Posts and telecommunications in Lebanon

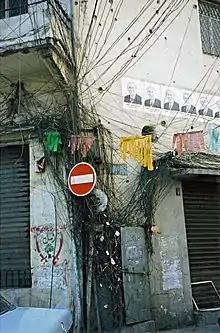
Layers of telephone cables in Beirut

The civil war that lasted from 1975 to 1990 saw a back-and-forth movement between further progress and regression. In 1976, Lebanon was a founding member of Arabsat, an intergovernmental organization delivering satellite connections to Arab states. The 1982 Israeli invasion in itself caused destruction, but also set back a U.S.-funded, $325 million plan to repair earlier damage. The two Intelsat stations Lebanon was running in Arbaniyeh were destroyed on 7 May 1983, and remained out of commission in following years. The U.S. and South Korea financed the rehabilitation of some telephone lines in 1983 and 1984. A second Intelsat satellite earth station was set up in Jouret El-Ballout in 1987, although it also seems to have been destroyed. By the end of the war, Lebanon had only an estimated 150,000 telephone lines (down from 450,000), which were unreliable.